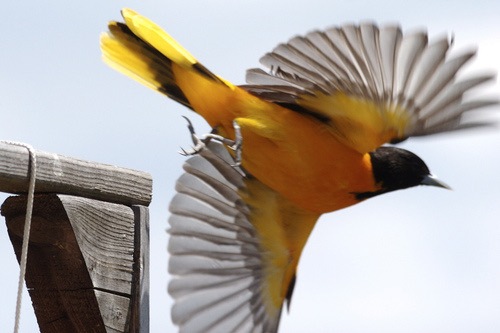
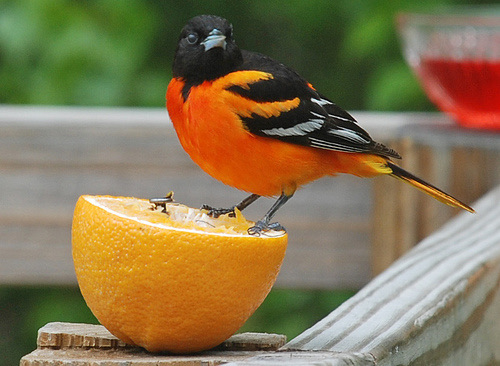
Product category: misc
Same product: yes